Eula Davis McEwan

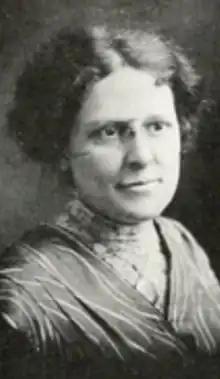
Eula Davis McEwan, from the 1913 yearbook of Indiana University

Eula Grace Davis McEwan (January 6, 1879 – August 8, 1962) was an American geologist and paleontologist who taught at the University of Nebraska.